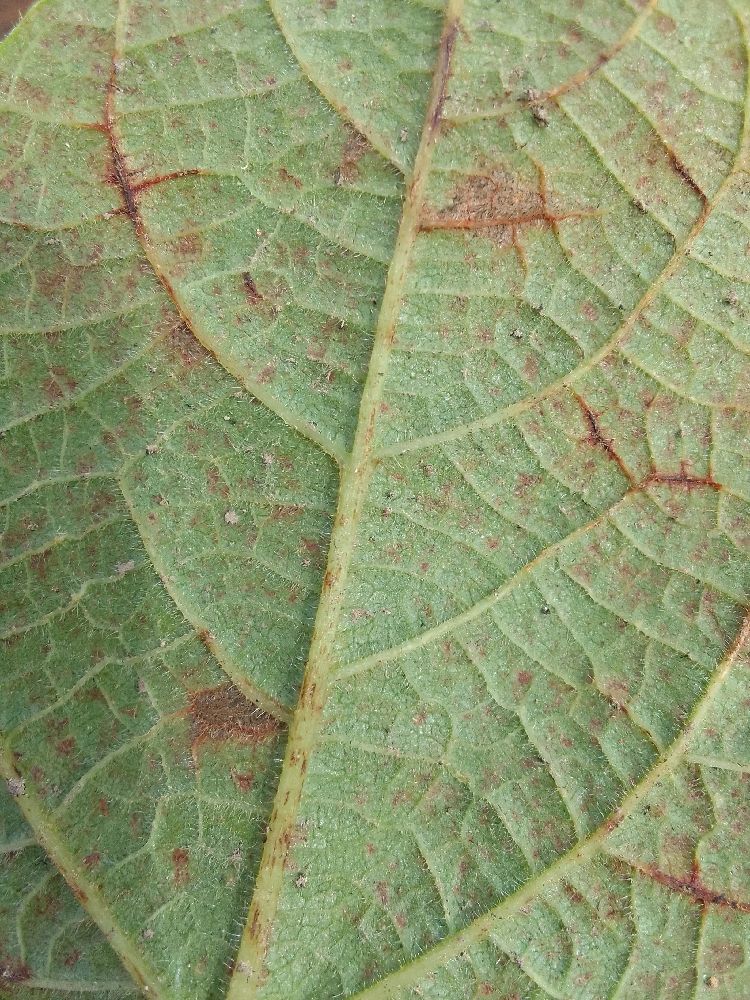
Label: anthracnose